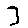
Label: 3